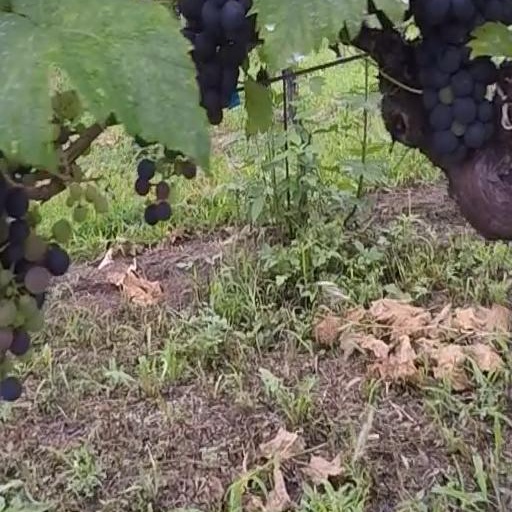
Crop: grape